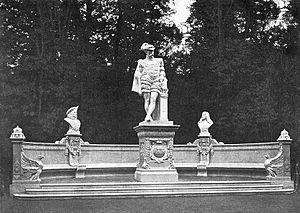
Joachim III Frédéric de Brandebourg, né le 27 janvier 1546 à Cölln et décédé le 18 juillet 1608 à Köpenick, est un membre de la famille Hohenzollern qui fut électeur de Brandebourg de 1598 à 1608, évêque luthérien de Brandebourg, archevêque luthérien de Magdebourg, et régent de Prusse.